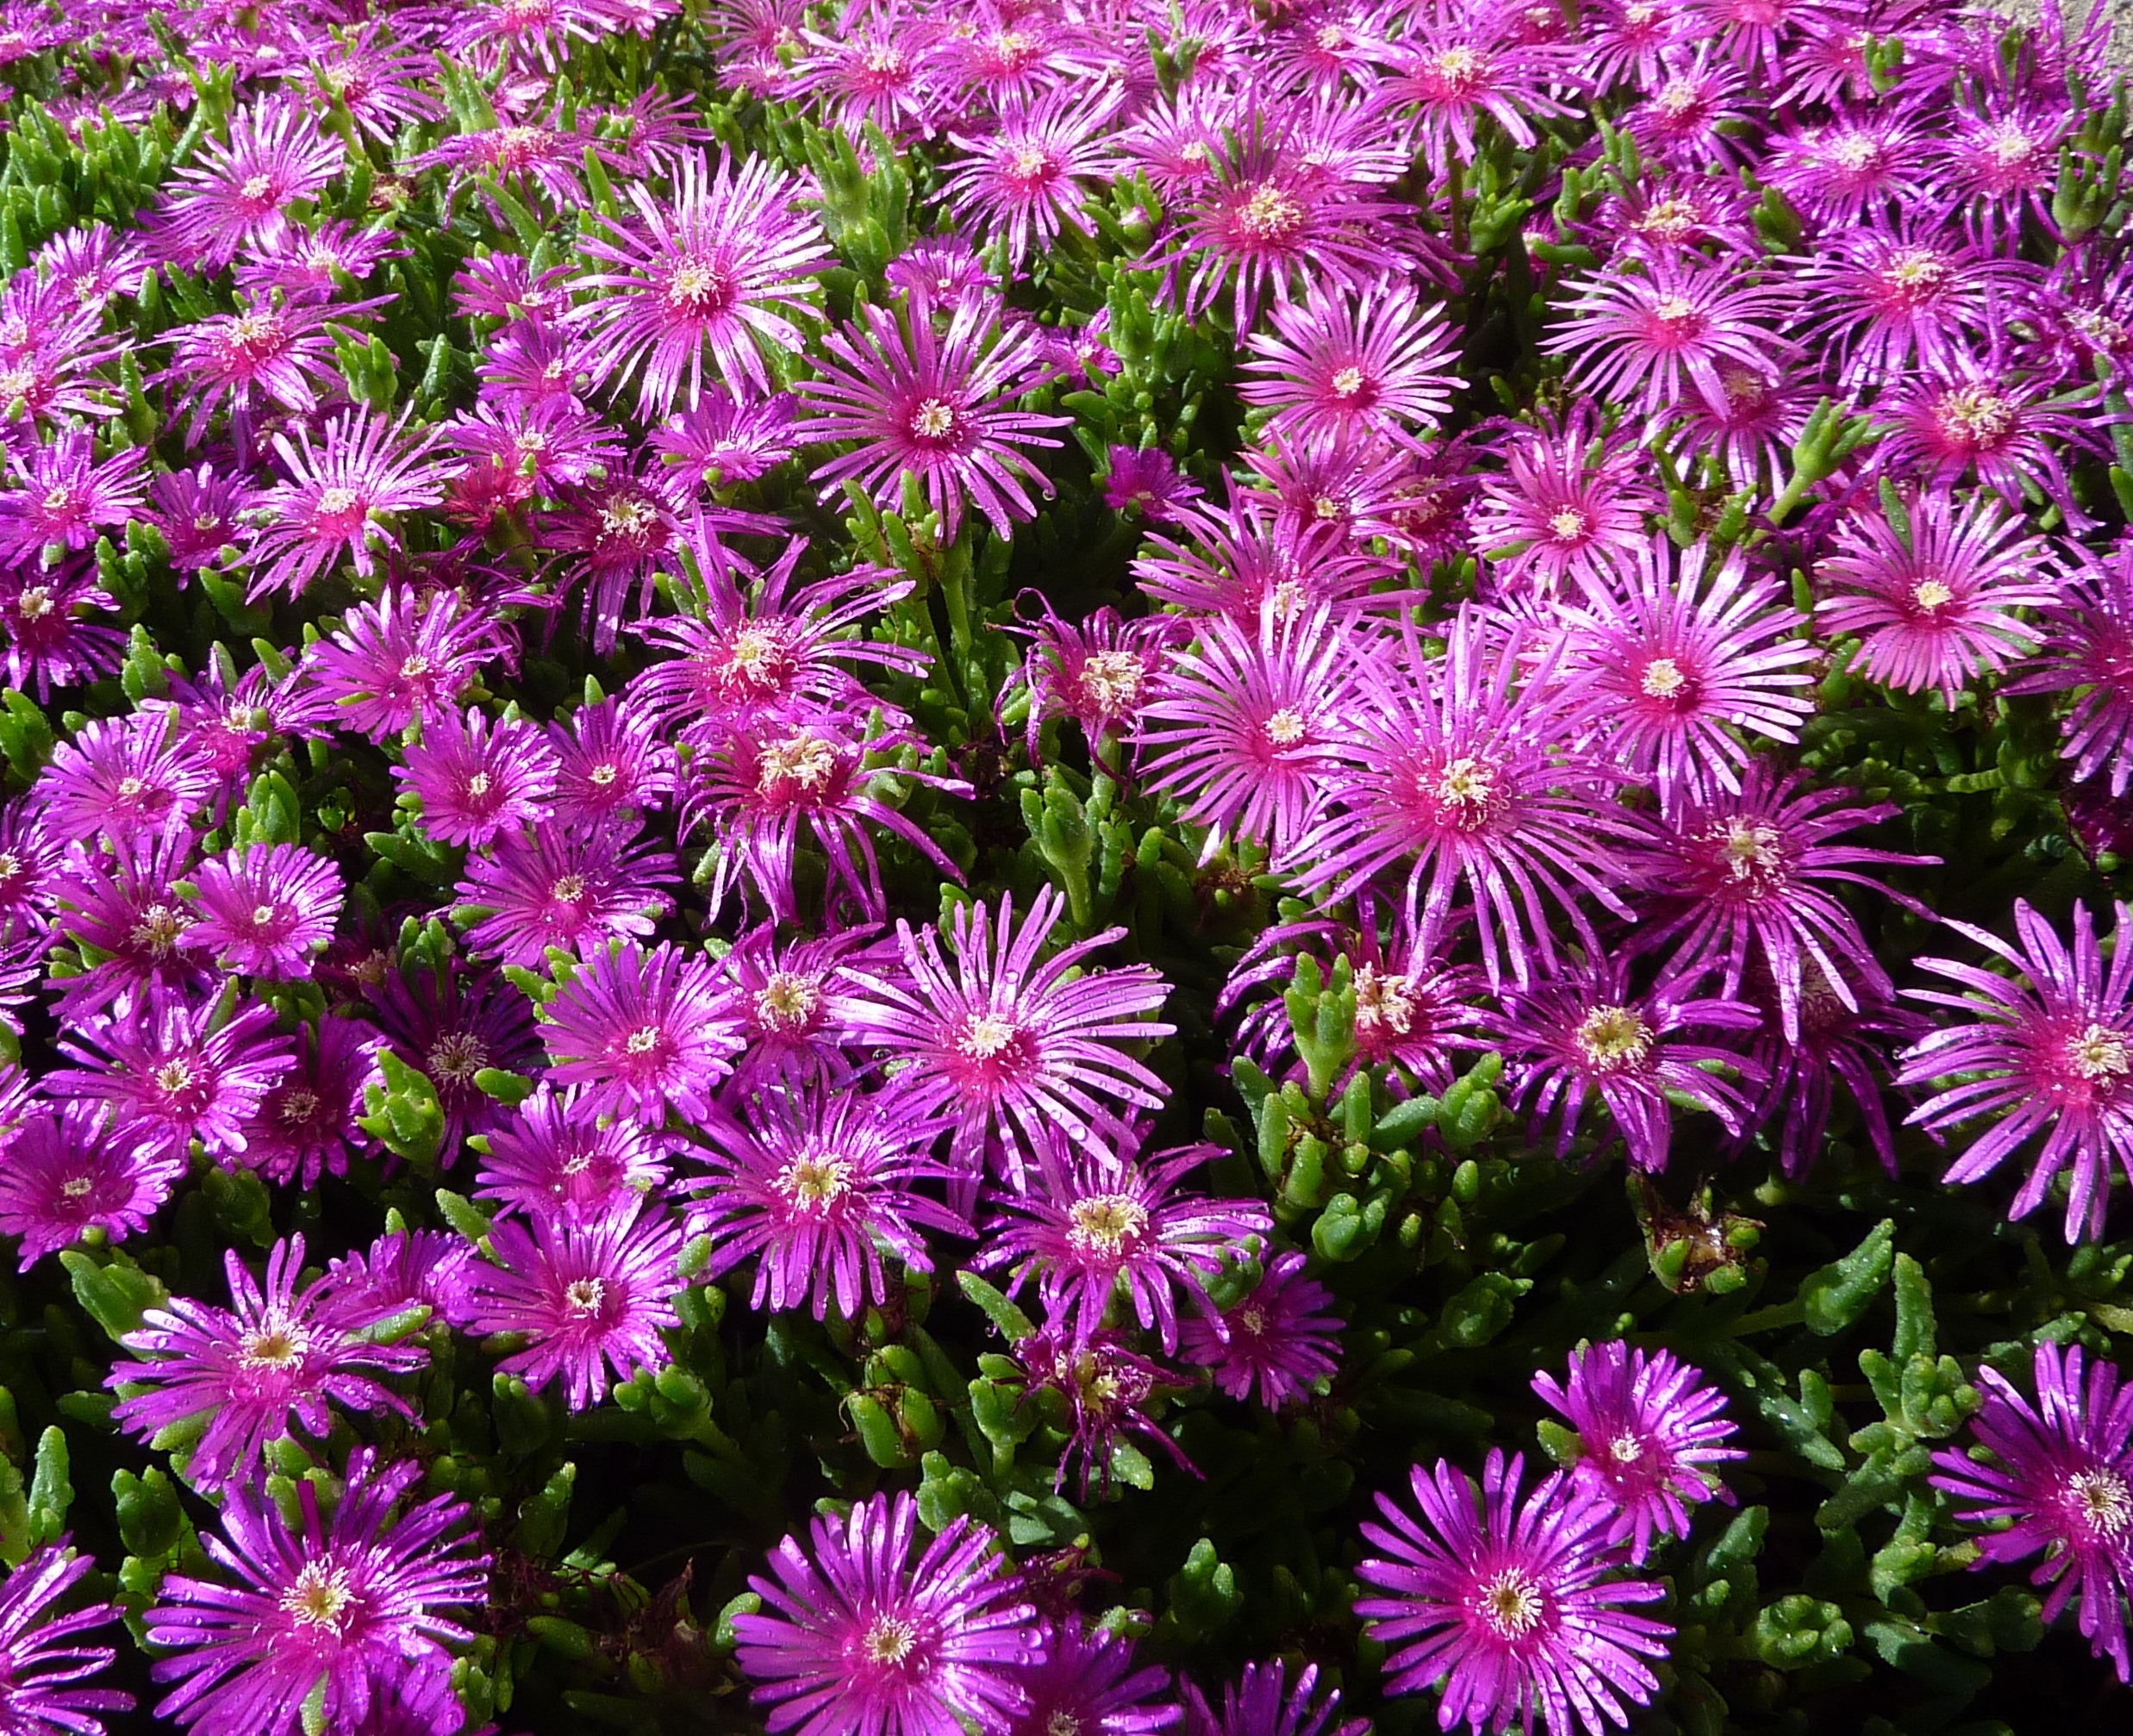
nature, blossom, plant, flower, purple, petal, bloom, color, macro, botany, blooming, flora, perennial, flowers, close up, pigface, gardening, aster, beautiful, yard, purple flower, flowering plant, daisy family, ice plant, annual plant, land plant, ice plant family, dorotheanthus bellidiformis, karkalla, purple blossom